Act III: M.O.T.T.E World Tour

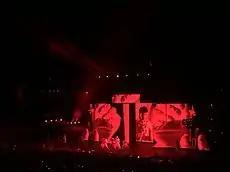

The tour received positive reviews from music critics. Writing about the concert in Macau, Kimberly Lim from "The New Paper" felt that "idea behind the concert was simple, yet profound." Lim also complimented how G-Dragon "has proven himself to be a multifaceted performer – one who is able to rap lighthearted, energetic songs, and sing emotional, power ballads while dancing."